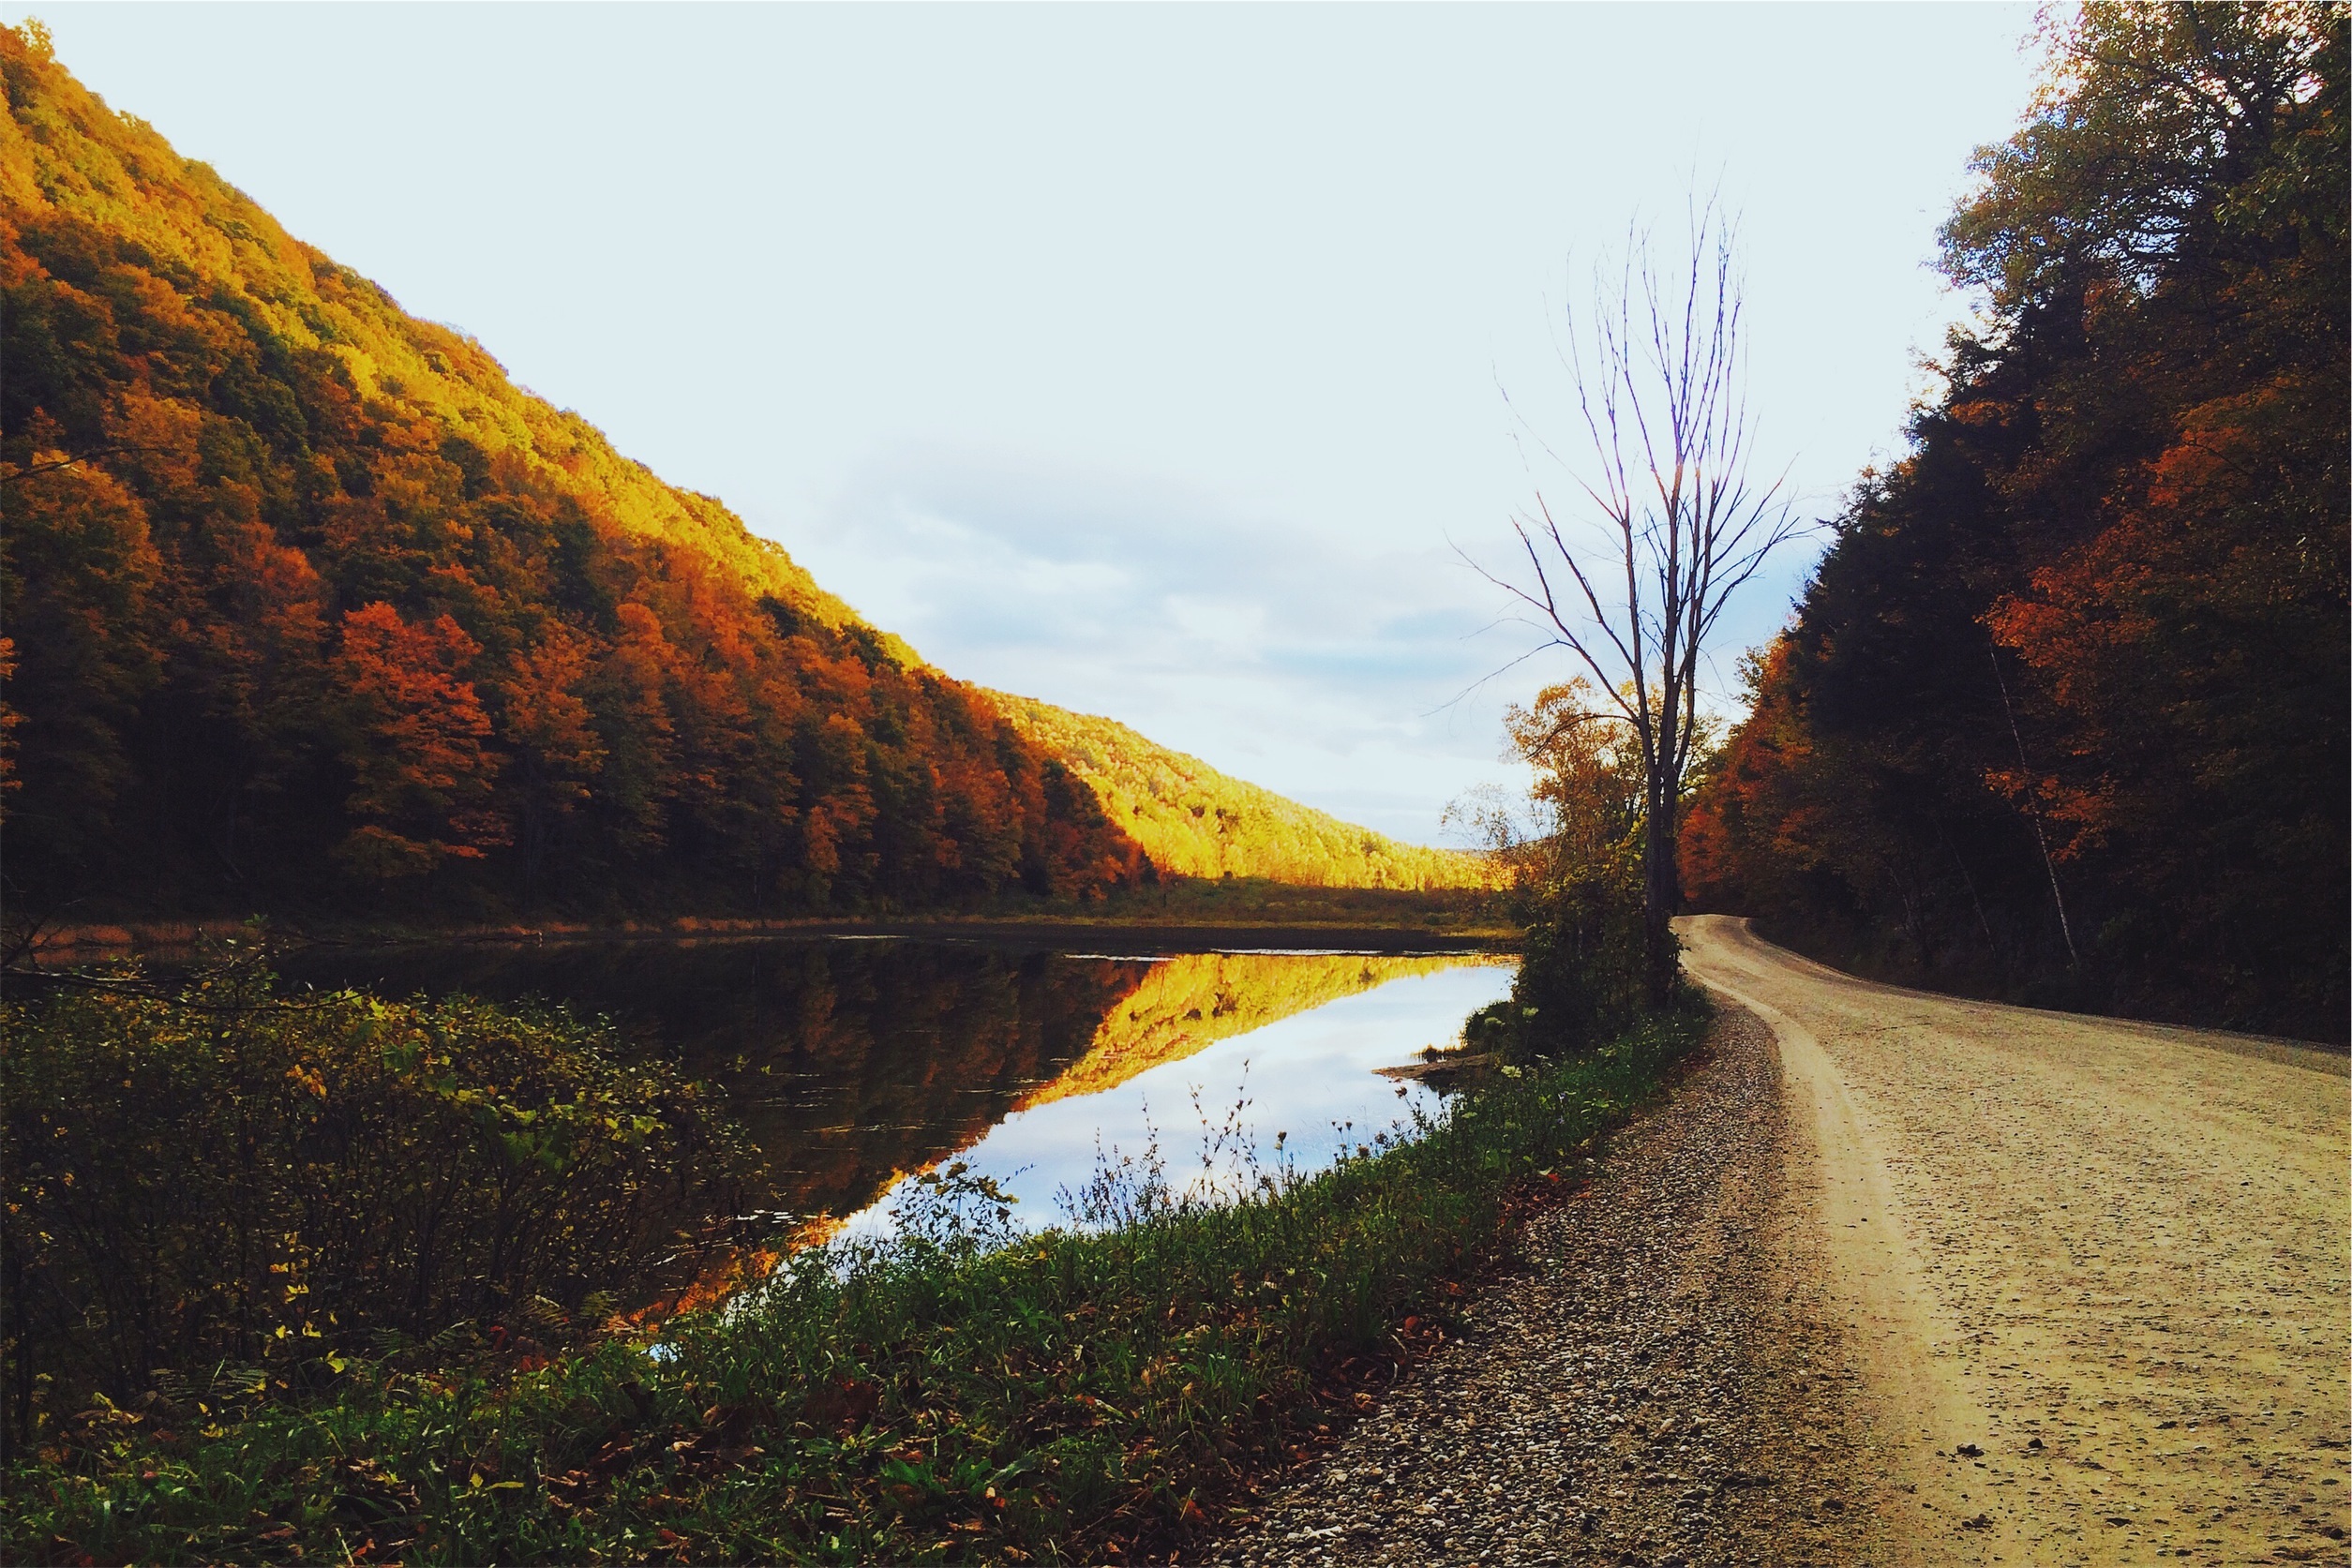
landscape, tree, water, nature, forest, wilderness, mountain, sky, sunset, road, sunlight, morning, leaf, hill, lake, dawn, river, valley, country road, dusk, evening, rural, reflection, dirt, autumn, calm, reservoir, season, waterway, trees, hills, colors, country lane, loch, rural area, landform, atmospheric phenomenon, woody plant